178th Rifle Division

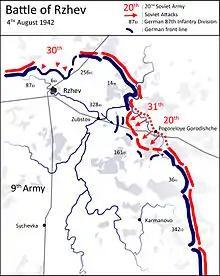
Attack of 30th Army, August 4

The 178th was in 30th Army during the First Rzhev–Sychyovka Offensive Operation. On August 5 the "STAVKA" placed General Zhukov in overall command of the operation, which had begun several days earlier. Zhukov proposed to take Rzhev as soon as August 9 through a double envelopment by 30th and 31st Armies. In the event there were no real successes on this sector of the front until August 20, when elements of 30th Army finally cleared the village of Polunino and closed on the eastern outskirts of Rzhev. Over the following days further efforts were made to break into the town, but these were unsuccessful. By the beginning of September the 178th had been moved to 39th Army when 30th Army was reassigned to Western Front.